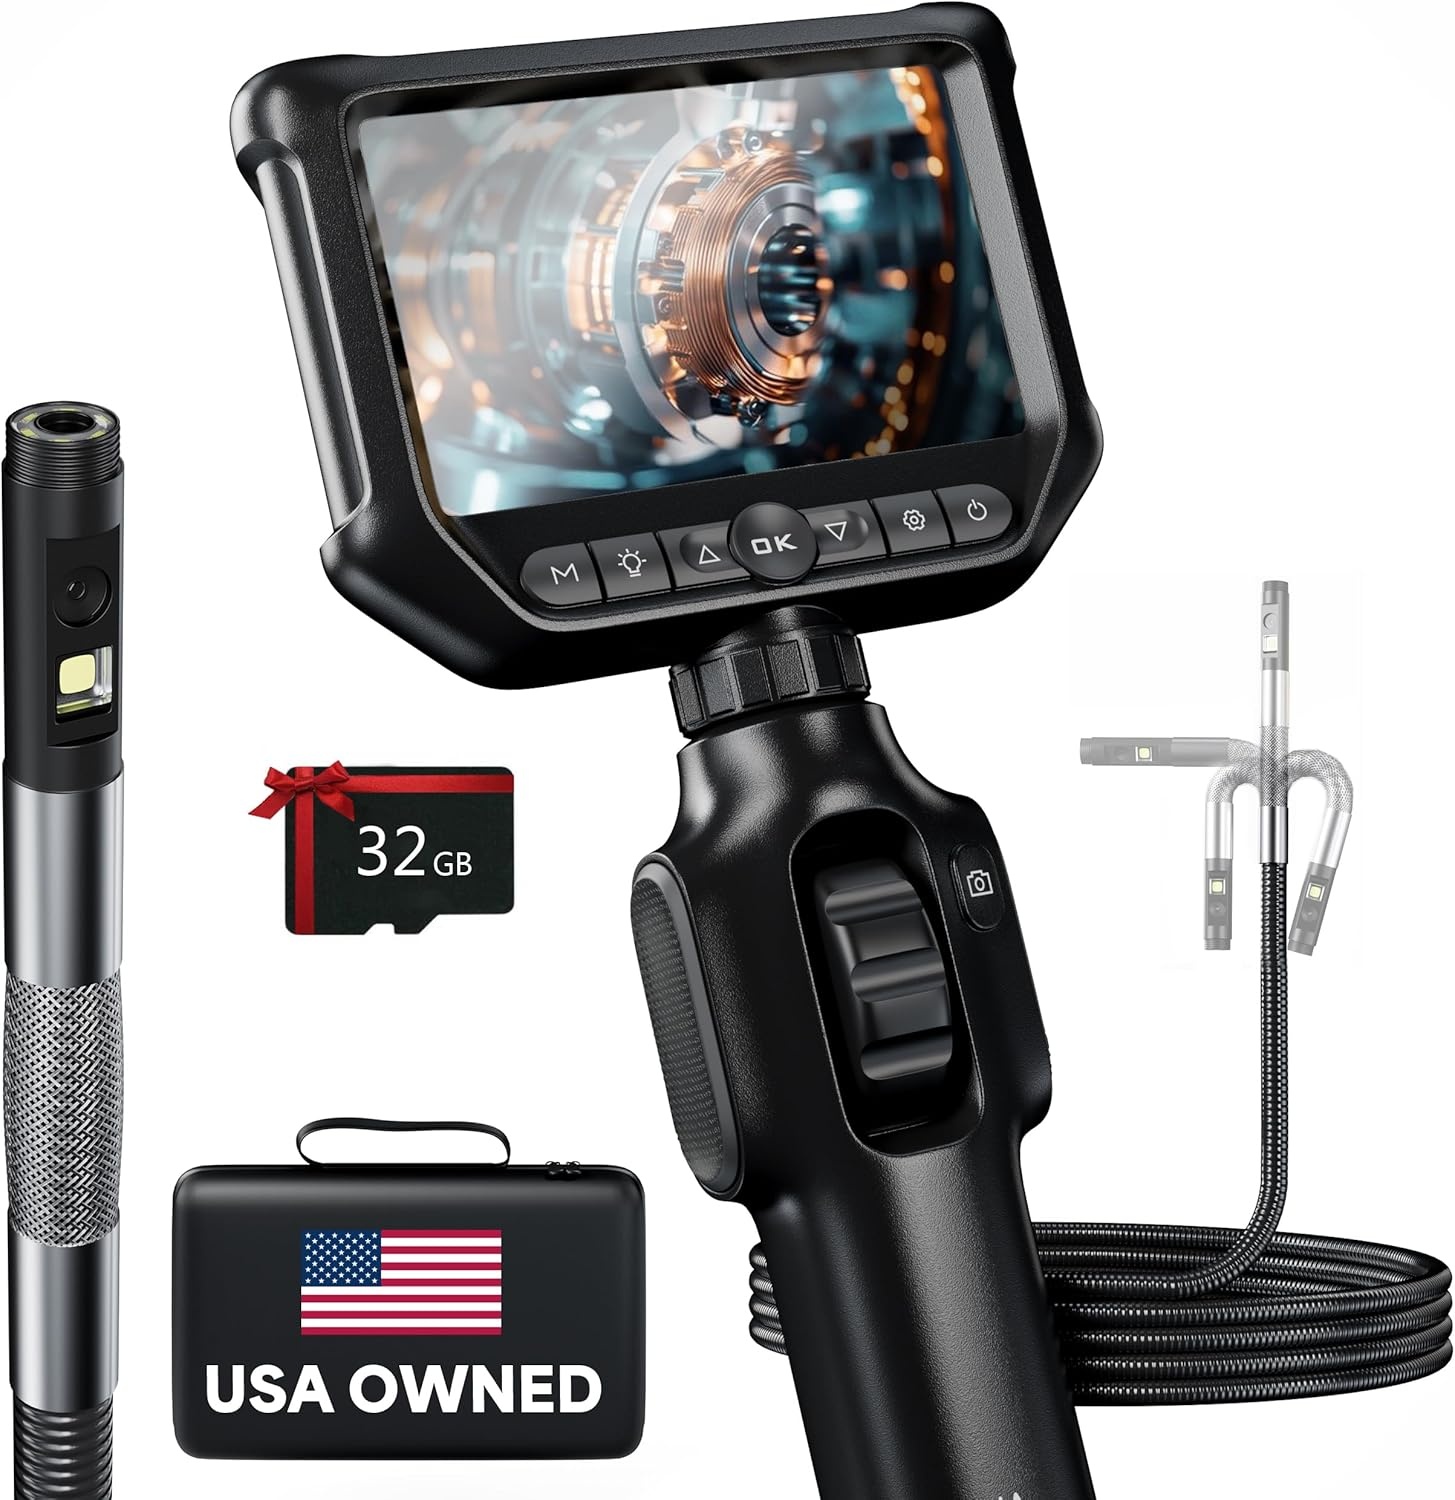
Telescopic endoscope
Whether it’s engine inspection, pipe maintenance, or industrial equipment checks – this professional articulating inspection camera gets the job done with ease. ✅ 210° Two-Way Articulation – Navigate tight spaces with precision, no blind spots ✅ 8mm HD Camera – 2.0MP clarity + 4X zoom for every detail 📸 ✅ 4.3" IPS Display – Real-time color view, no phone or app required 🖥️ ✅ 8 Adjustable LED Lights – Bright and clear, even in the dark 🌟 ✅ IP67 Waterproof Probe – Handles wet, oily, and tough environments 💧 ✅ Full Accessory Kit + Case – Includes hook, magnet, side mirror & protector 🛠️ 🔋 2000mAh Rechargeable Battery – Up to 3.5 hours of continuous use for reliable inspections anytime, anywhere. ✨ Make inspections faster, clearer, and more professional – from cars to pipes to home projects!
Brand: alonsomezacv
Category: Cameras & Optics > Cameras > Borescopes